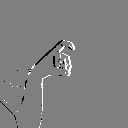
ASL letter: x